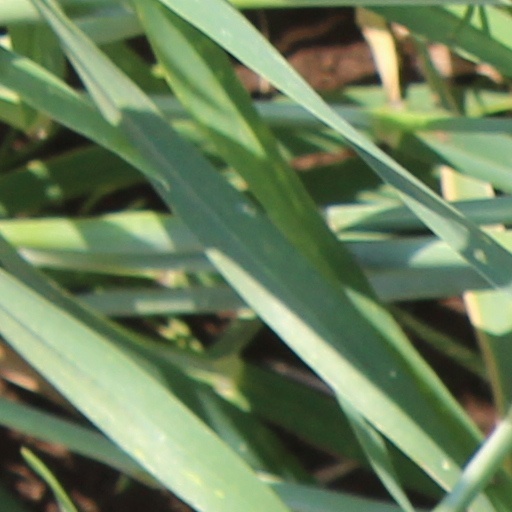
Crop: wheat